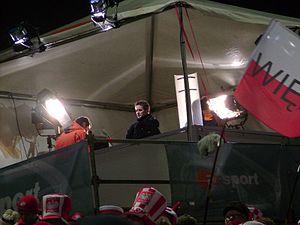
Jens Weißflog, né le 21 juillet 1964 à Steinheidel-Erlabrunn, aujourd'hui partie de la commune de Breitenbrunn/Erzgeb., est un sauteur à ski allemand.